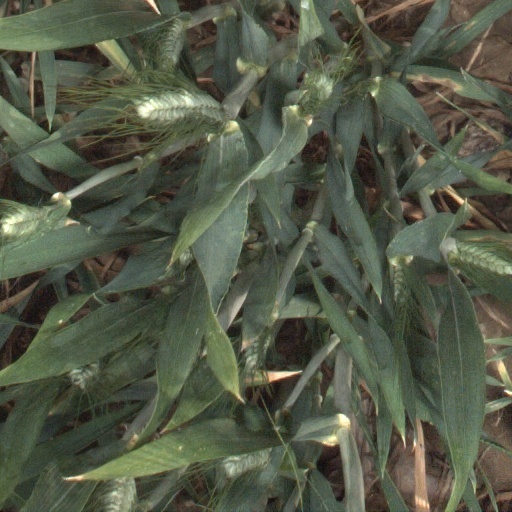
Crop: wheat